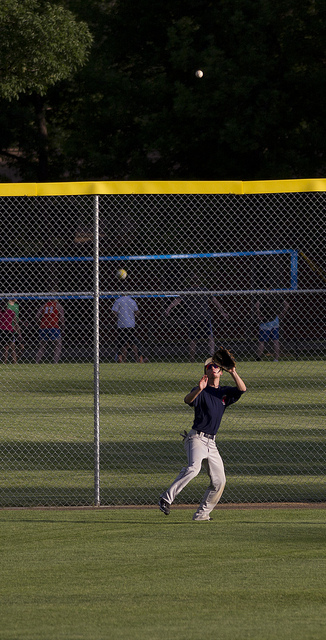
thanh niên trẻ đang chơi bóng chày trên sân